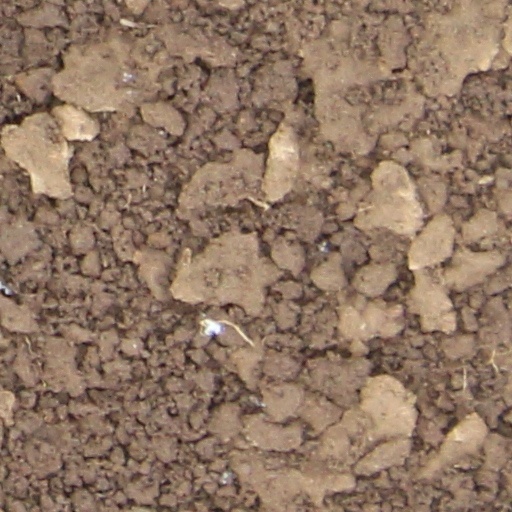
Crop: wheat